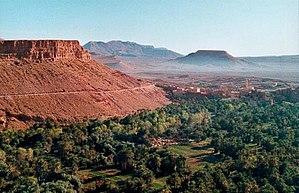
Le Rallye du Maroc 1975, disputé du 24 au 28 juin 1975, est la vingt-sixième manche du championnat du monde des rallyes courue depuis 1973, et la cinquième manche du championnat du monde des rallyes 1975.